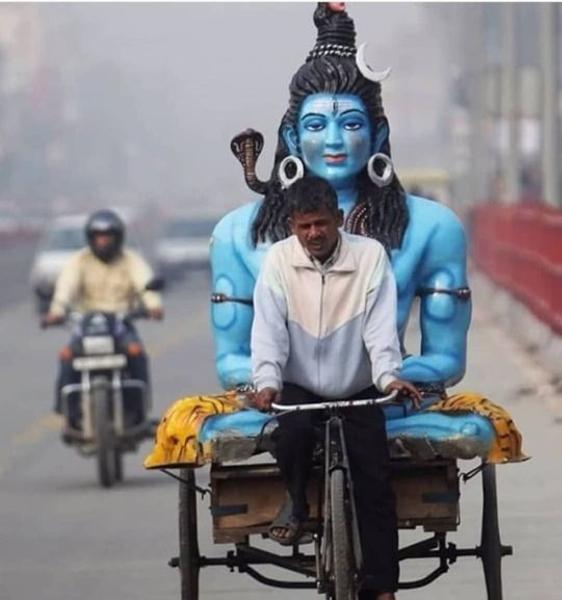
回答: ここまで来ればあの青い化け物も追って来ねえだろうな